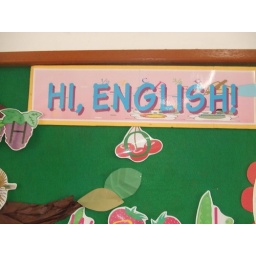
a funny sign in my classroom